Dream Chronicles: The Chosen Child

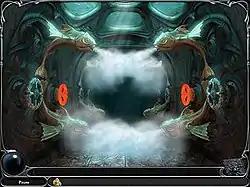
This labyrinth is part of the Underwater Retreat where expectant Fairy mothers rest and restore their powers.

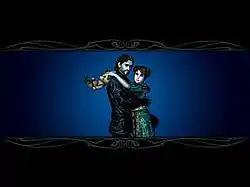
Fidget and his daughter Lyra are reuniting at the end of the game.

A mortal woman named Brenna has a strange dream in which she has a husband and a daughter who are both taken from her by the Fairy Queen of Dreams. When Brenna wakes, the dream quickly begins to fade, which frustrates her. While trying to find a way to note it down, Brenna discovers a crystal ball containing the same man who has appeared in her strange dreams: he insists that she find a little girl named Lyra. Bewildered, Brenna follows the strange man's guidance, as she feels that she can trust him. Brenna is led to a house, that of the herbalist, through the Nexus gateway. After concocting a memory recovery potion, Brenna remembers everything: herself Faye, her husband Fidget, her missing daughter Lyra, and her family's old rival: the Fairy Queen of Dreams, Lilith. Faye hurries to rescue Lyra by following the clues left for her by someone unknown. In order to open new areas in the Fairy Realm, Faye needs to forge more Dream Jewels, which leads her to an area called the Forging Area. She learns that Lilith is hiding in an underwater retreat. On the way finding an amulet that could unleash the cliffside elevator's power and help her reach Lilith's retreat, Faye returns to her home in the Town of Wish for the first time since she began her journey. The house is full of dust. As Faye feels more closer to Lyra, she encourages herself to keep going on.